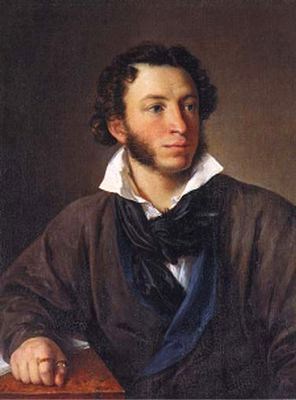
อะเลคซันดร์ พุชกิน

|birth_name = อะเลคซันดร์ เซียร์เกเยวิช พุชกิน
| image = A.S.Pushkin.jpg
| caption = ภาพวาดเหมือนจริงของอะเลคซันดร์ พุชกินโดย Vasily Tropinin
| birth_place = มอสโก, จักรวรรดิรัสเซีย
| death_place = เซนต์ปีเตอร์เบิร์ก, จักรวรรดิรัสเซีย
| occupation = กวี นักประพันธ์ นักเขียนบทละคร
| nationality = รัสเซีย
| relatives = Sergei Lvovich Pushkin, Nadezhda Ossipovna Gannibal
| spouse = นาตาเลีย พุชกิน (1831–1837)
| children = Maria, Alexander, Grigory, Natalia
| alma_mater = Tsarskoye Selo Lyceum
| genre = Novel, novel in verse, poem, drama, short story, fairy tale|fairytale
| language = Russian, French
| movement = Romanticism, pre-Literary realism|realism
| notableworks = "Eugene Onegin", "The Captain's Daughter", "Boris Godunov (play)|Boris Godunov", "Ruslan and Ludmila"
| period = Golden Age of Russian Poetry
| signature = Pushkin Signature.svg
อะเลคซันดร์ เซียร์เกเยวิช พุชกิน (lang-rus|Алекса́ндр Серге́евич Пу́шкинrefn|group=note|ในReforms of Russian orthography|ตัวสะกดก่อนการปฏิวัติ ชื่อของพุชกินสะกดว่า |r=Aleksandr Sergeyevich Pushkin|p=ɐlʲɪˈksandr sʲɪˈrɡʲejɪvʲɪtɕ ˈpuʂkʲɪn|a=ru-Pushkin.ogg) เป็นกวีชาวรัสเซียในยุคโรแมนติกBasker, Michael. Pushkin and Romanticism. In Ferber, Michael, ed., "A Companion to European Romanticism". Oxford: Blackwell, 2005. ซึ่งได้รับการยกย่องให้เป็นกวีที่ยิ่งใหญ่ที่สุดของรัสเซีย Short biography from University of Virginia , retrieved on 24 November 2006. Allan Reid, "Russia's Greatest Poet/Scoundrel", retrieved on 2 September 2006. "Pushkin fever sweeps Russia". BBC News, 5 June 1999, "Biographer wins rich book price". BBC News, 10 June 2003, และเป็นผู้ริเริ่มวรรณกรรมรัสเซียสมัยใหม่ Biography of Pushkin at the Russian Literary Institute "Pushkin House". Maxim Gorky, "Pushkin, An Appraisal".
== หมายเหตุ ==
==อ้างอิง==
หมวดหมู่:กวีชาวรัสเซีย
หมวดหมู่:บุคคลจากมอสโก